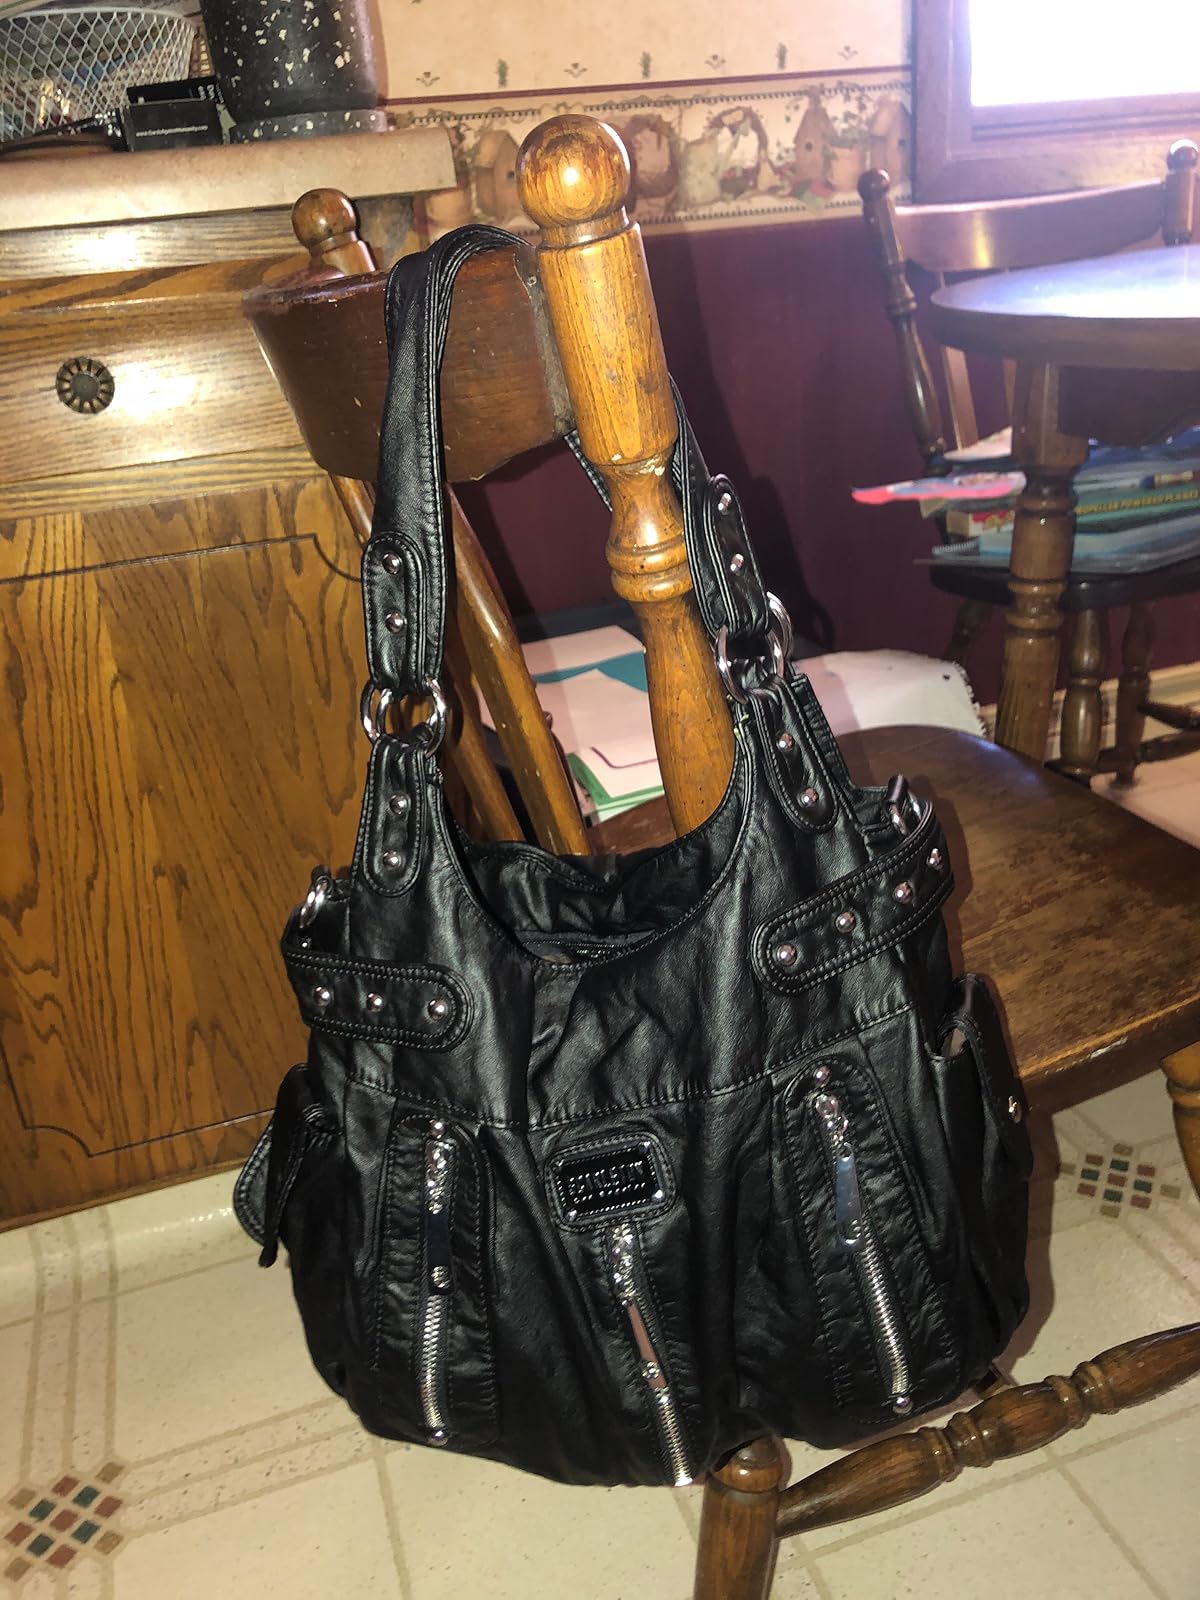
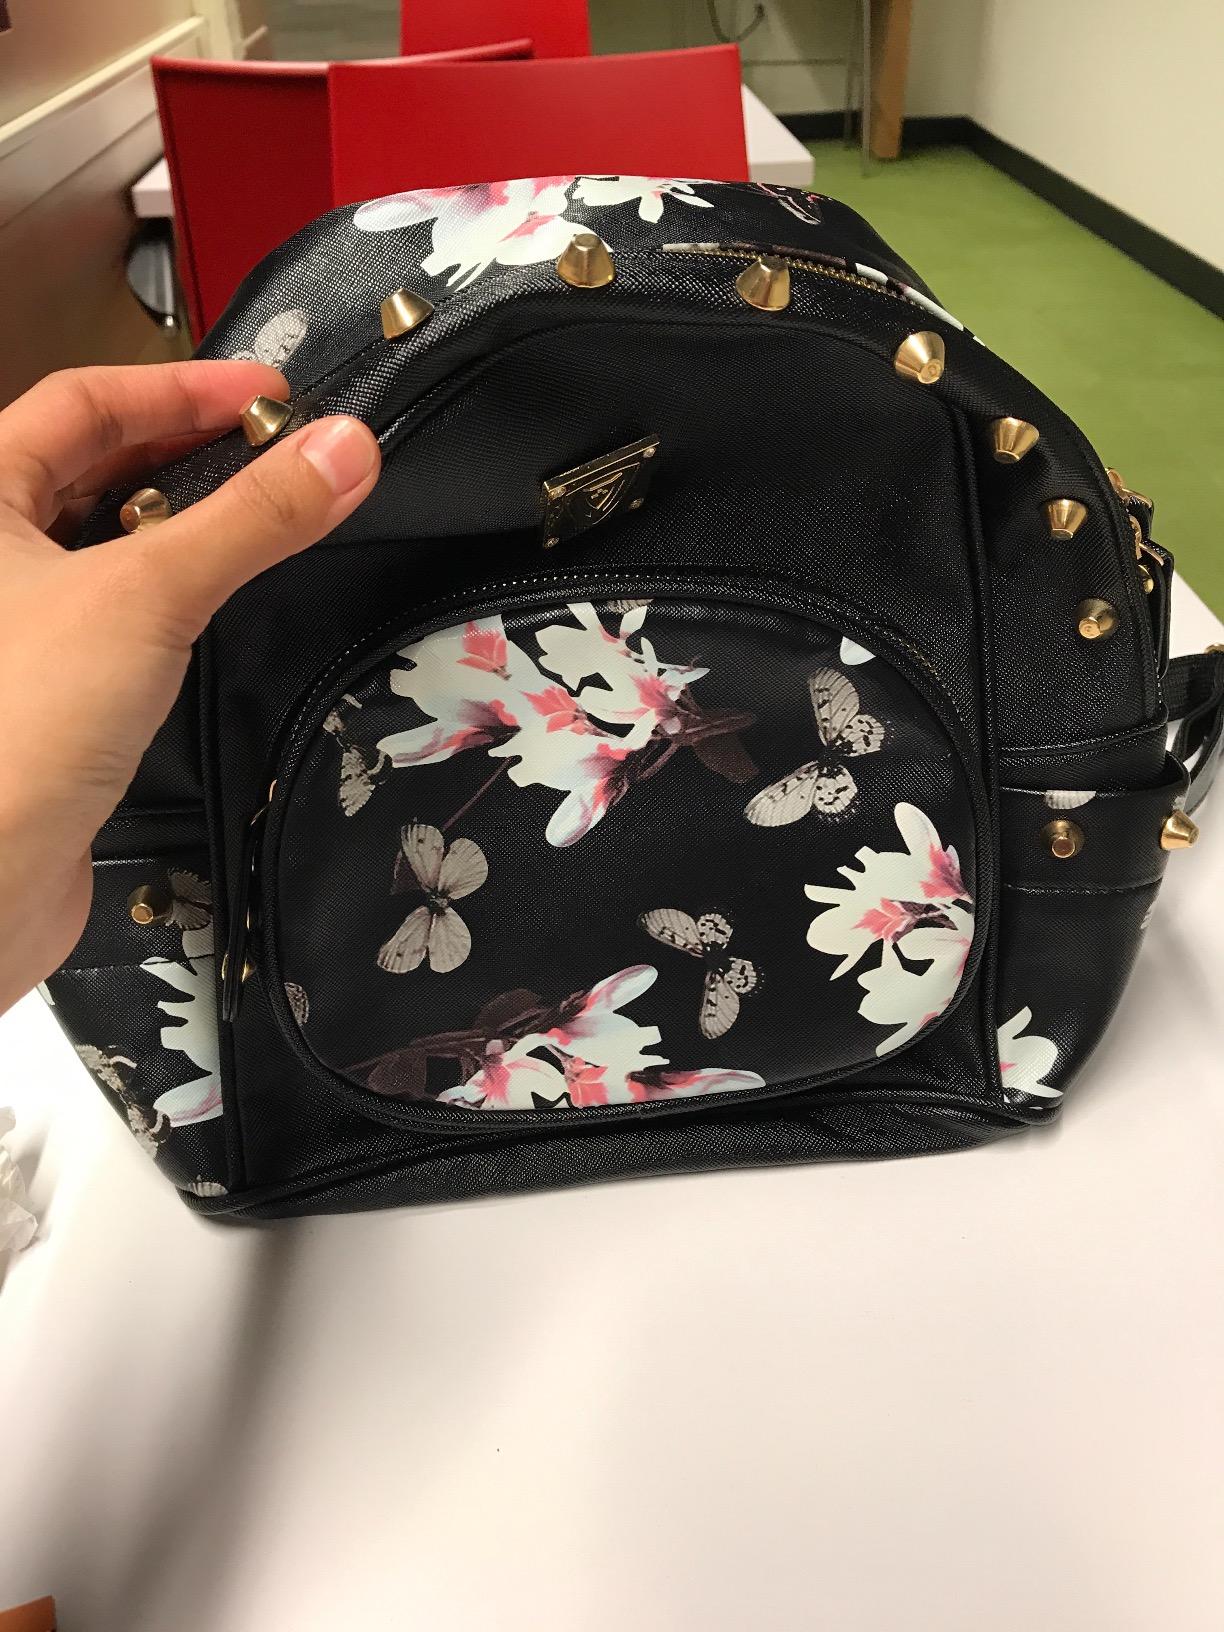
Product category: accessories_handbag
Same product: no